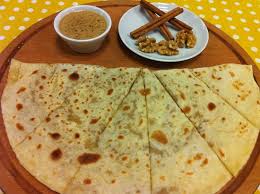
Yemek: gozleme